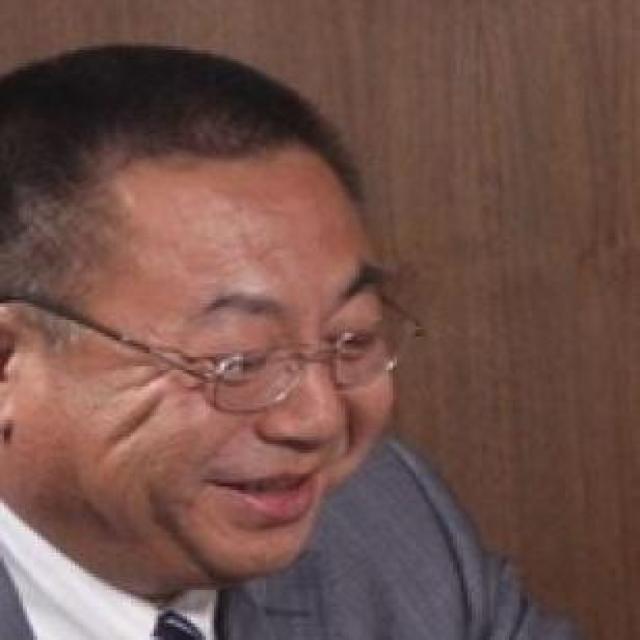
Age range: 45-64